Iván Castillo (baseball)

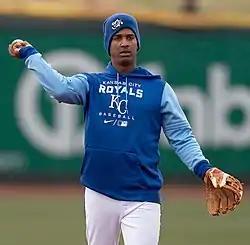
Castillo at Werner Park in 2022

Iván Enrique Castillo (born May 30, 1995) is a Dominican professional baseball infielder for the Long Island Ducks of the Atlantic League of Professional Baseball. He has previously played in Major League Baseball (MLB) for the San Diego Padres. He signed with the Cleveland Indians as an international free agent in 2012.